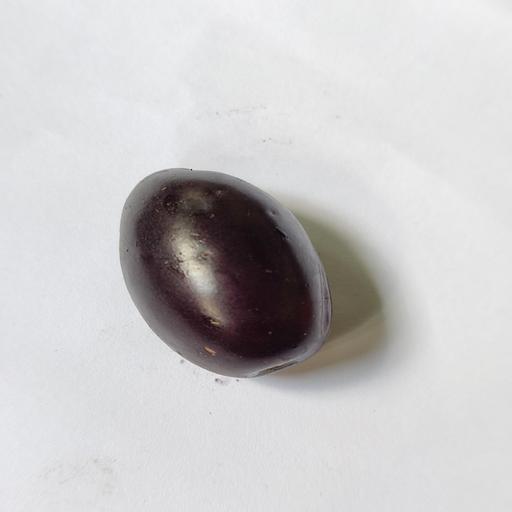
Crop type: Berry